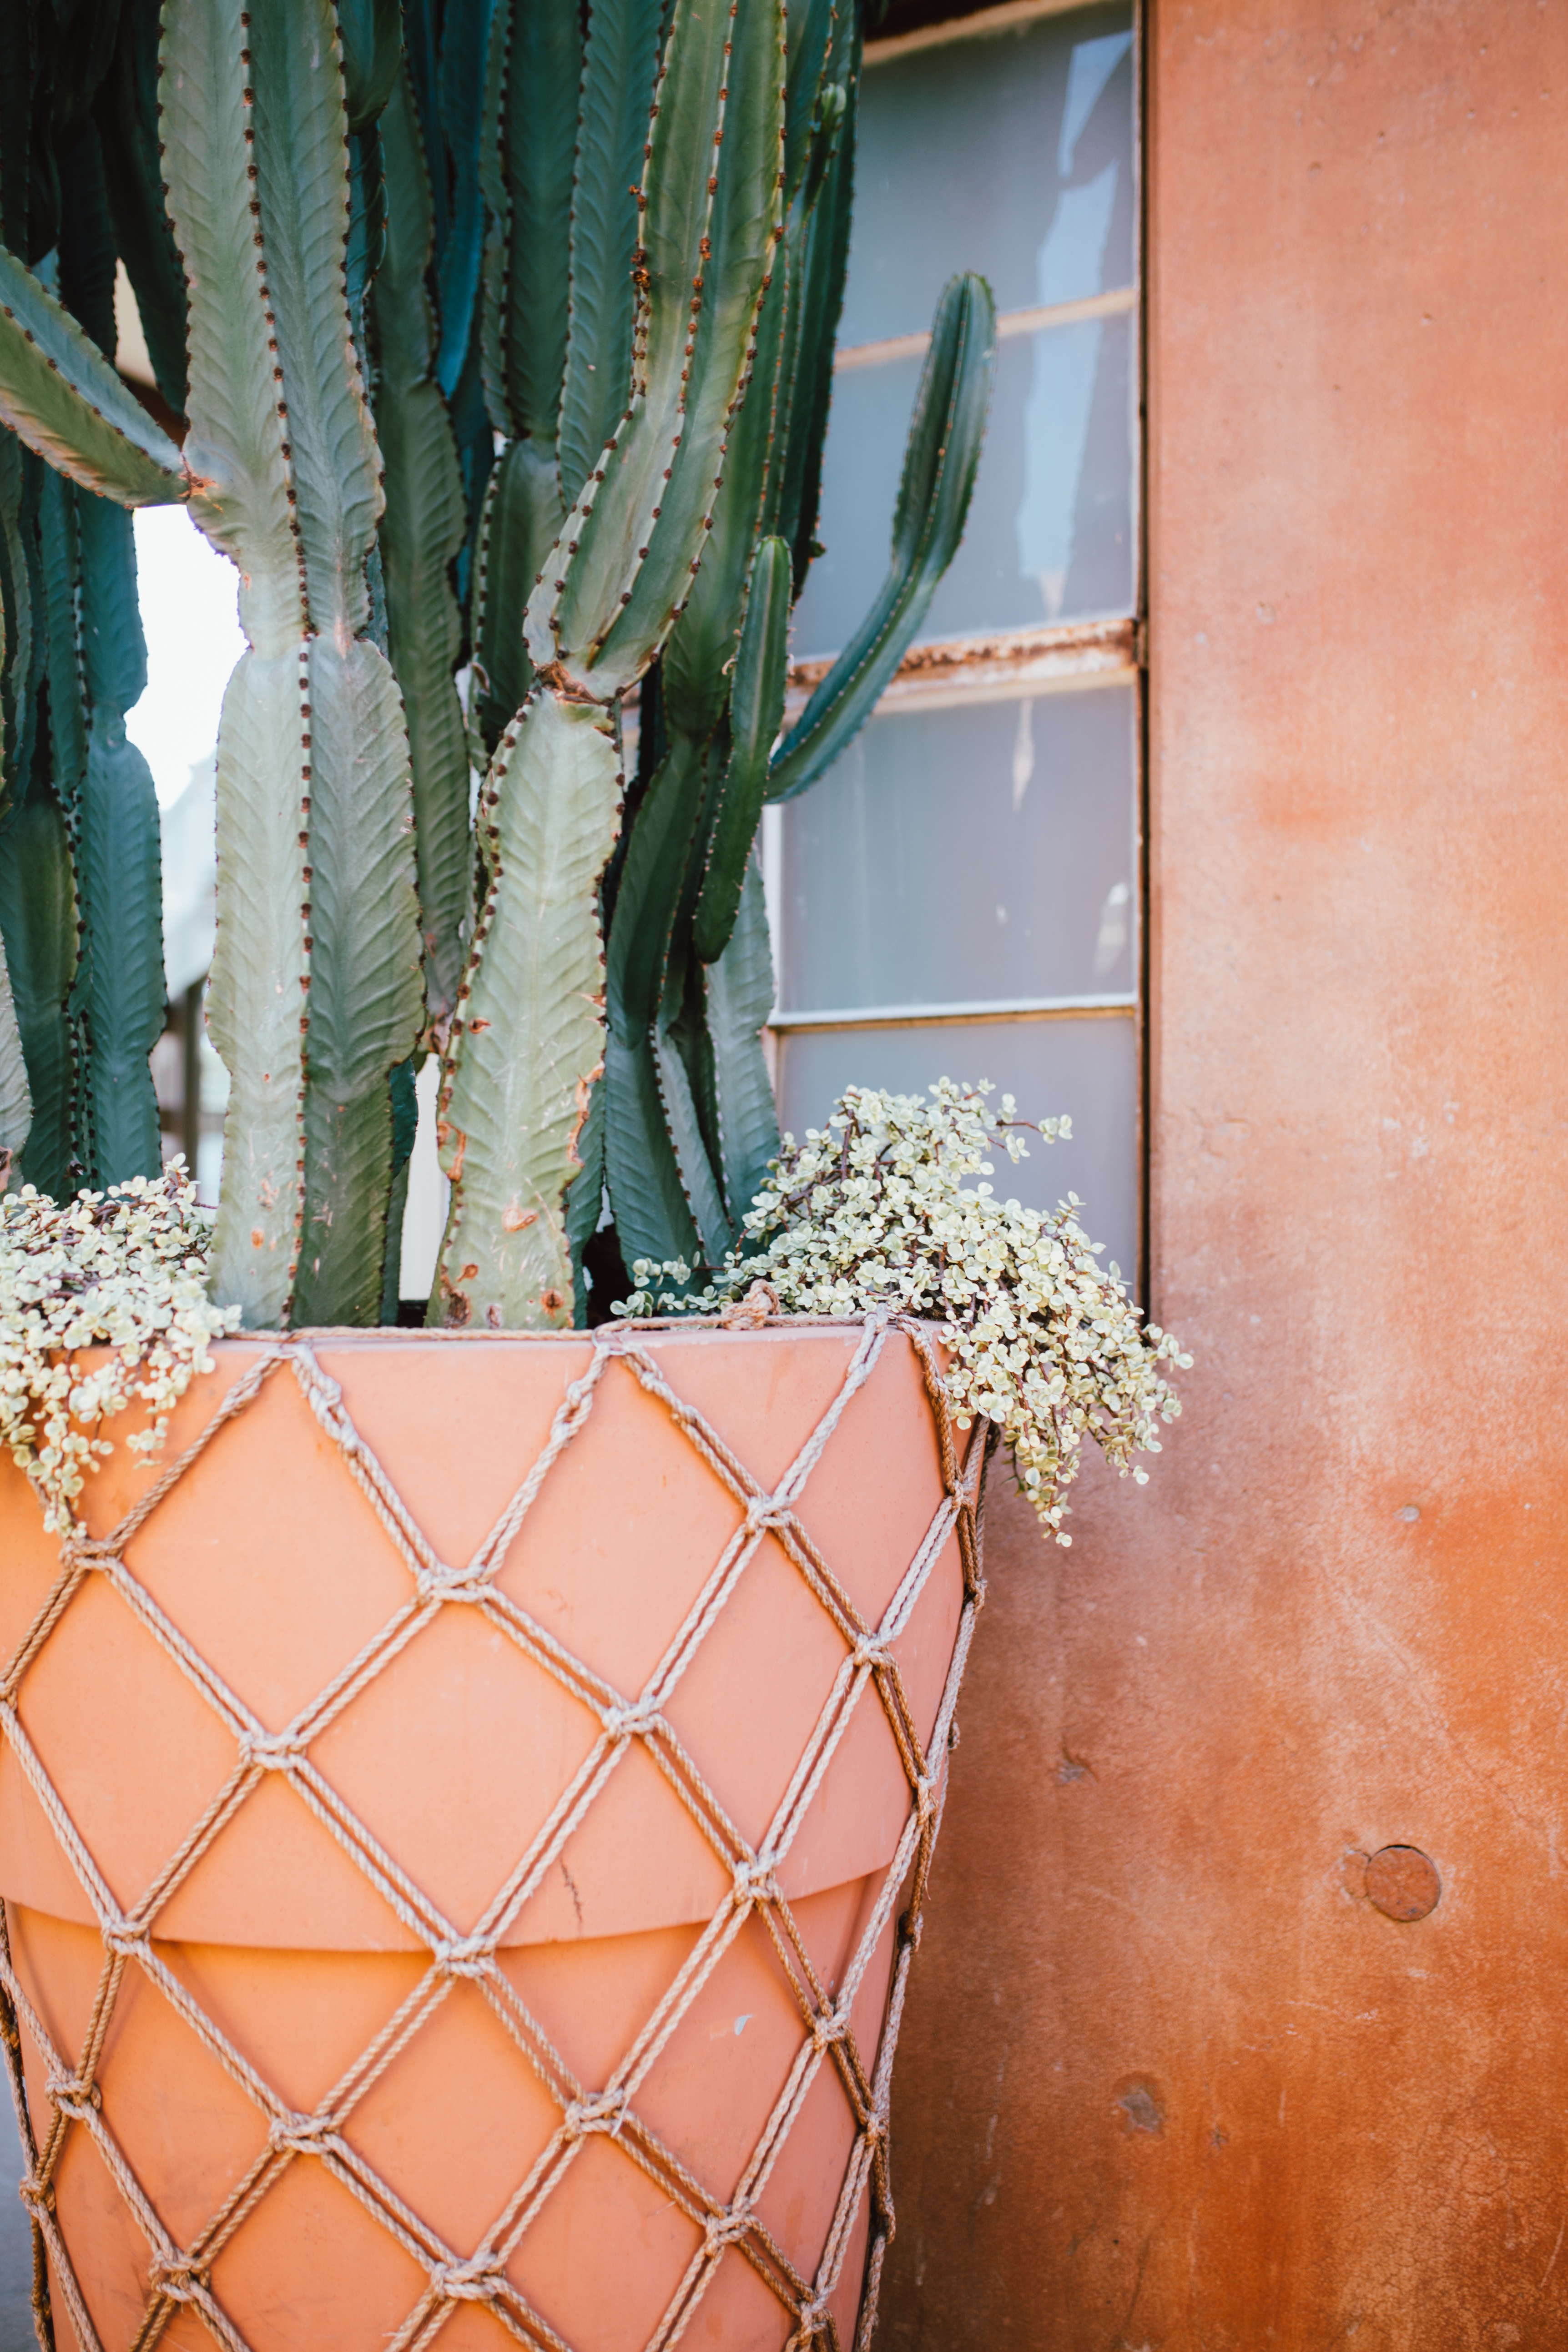
plant, flower, spring, green, color